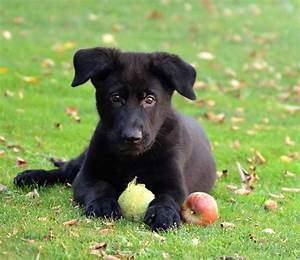
Label: cane